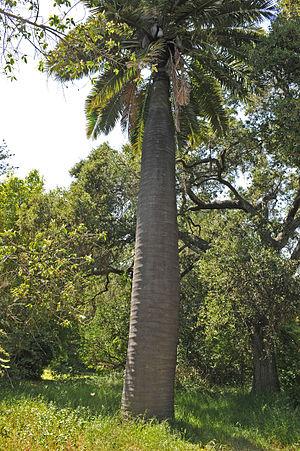
Le stipe est, en botanique, la tige robuste de plantes terrestres comme les palmiers, les yuccas, les dragonniers, les fougères arborescentes ou encore les bananiers.